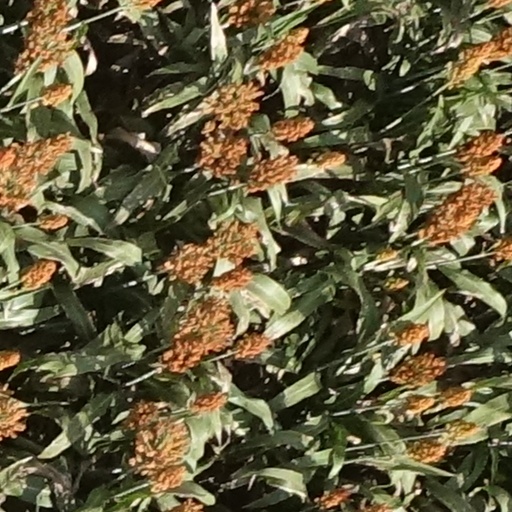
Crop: sorghum